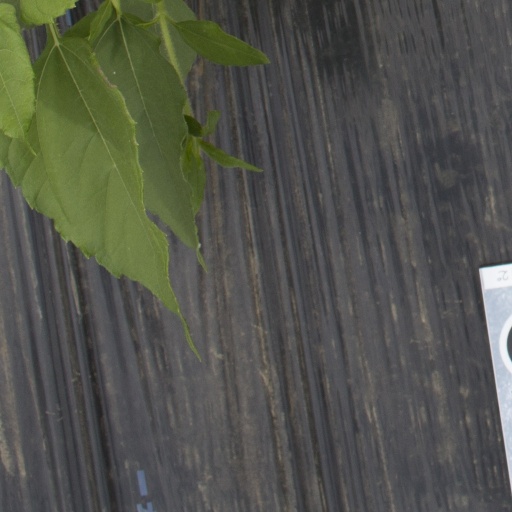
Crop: Jerusalem artichoke